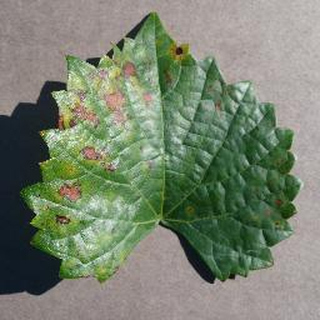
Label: grape_esca_black_measles